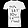
Label: T - shirt / top